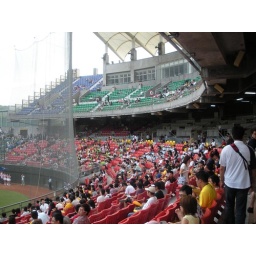
Located right behind home plate and divided between the Brother Elephants fans in yellow and Sinon Bulls fans in green.